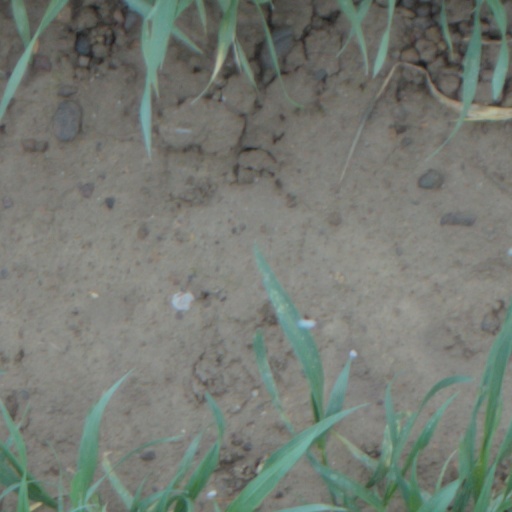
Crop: wheat